Circles of latitude between the 30th parallel north and the 35th parallel north

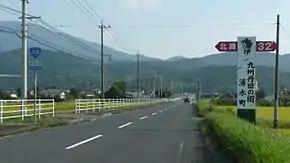
Sign marking the 32nd parallel north at Yusui, Kagoshima Prefecture, Japan.

The 32nd parallel north is a circle of latitude that is 32 degrees north of the Earth's equatorial plane. It crosses Africa, Asia, the Pacific Ocean, North America, and the Atlantic Ocean.